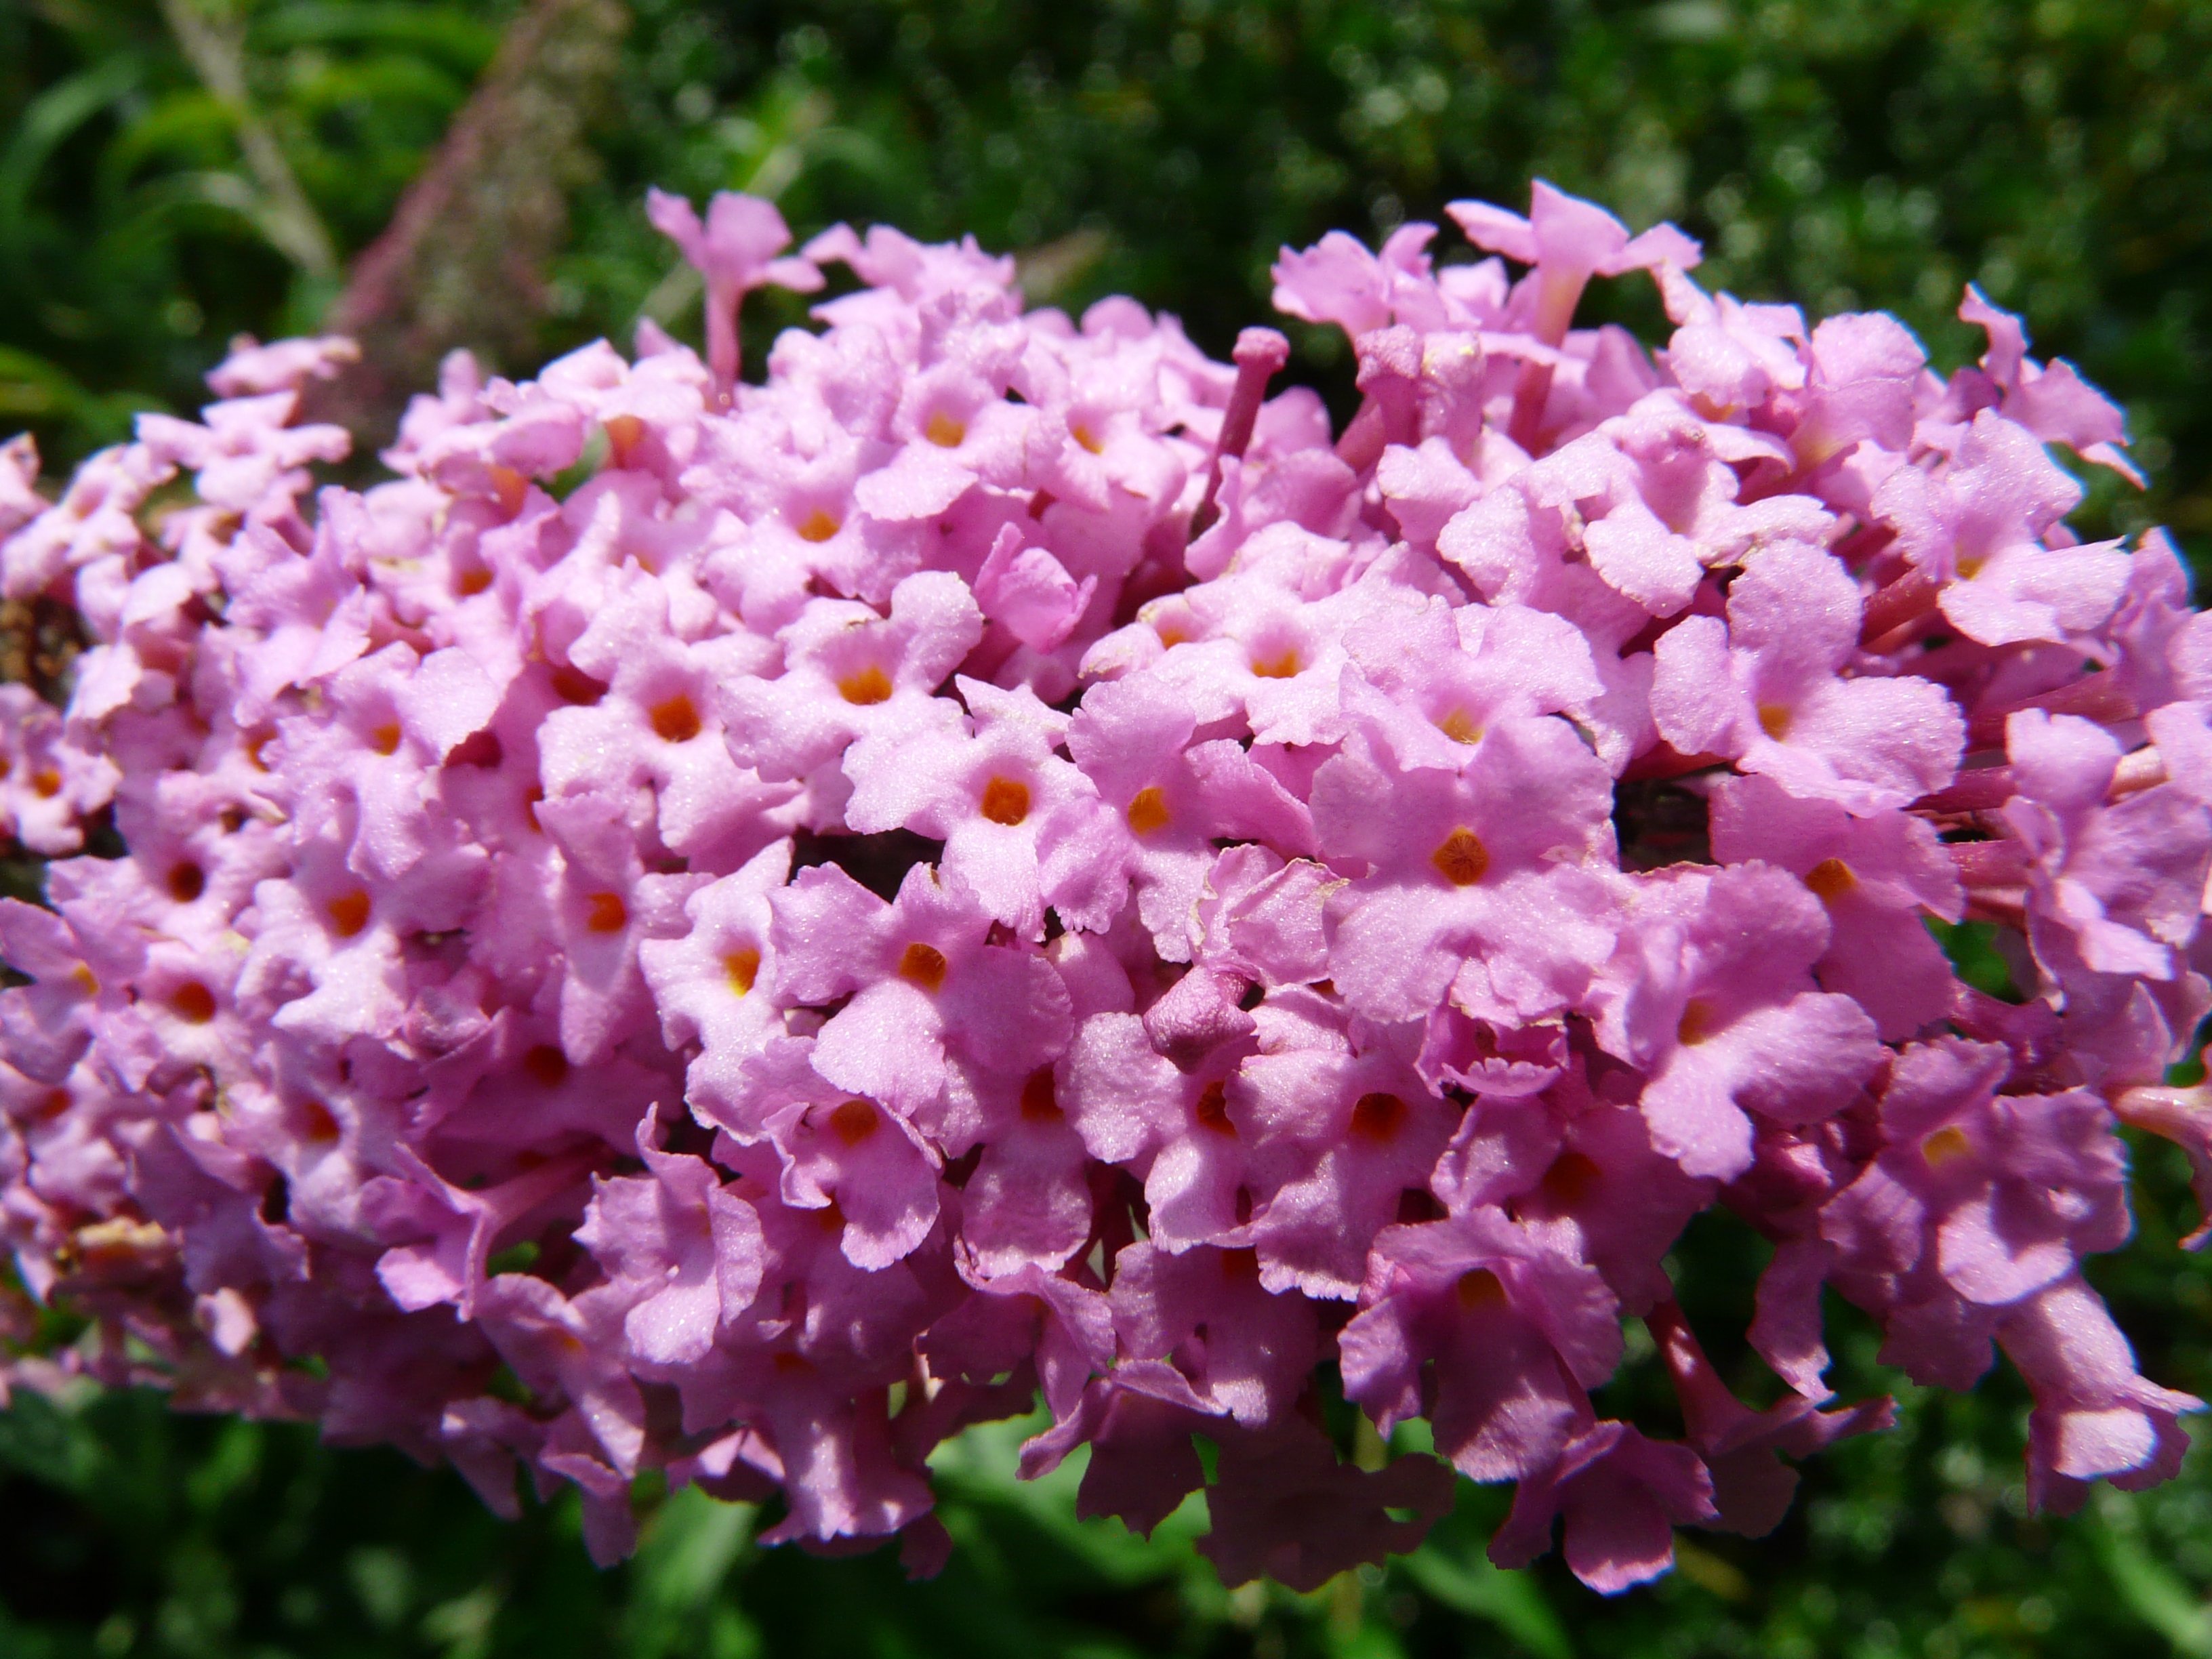
blossom, plant, flower, petal, summer, botany, colorful, flora, shrub, beautiful, lilac, flowering plant, summer lilac, buddleja, annual plant, woody plant, land plant